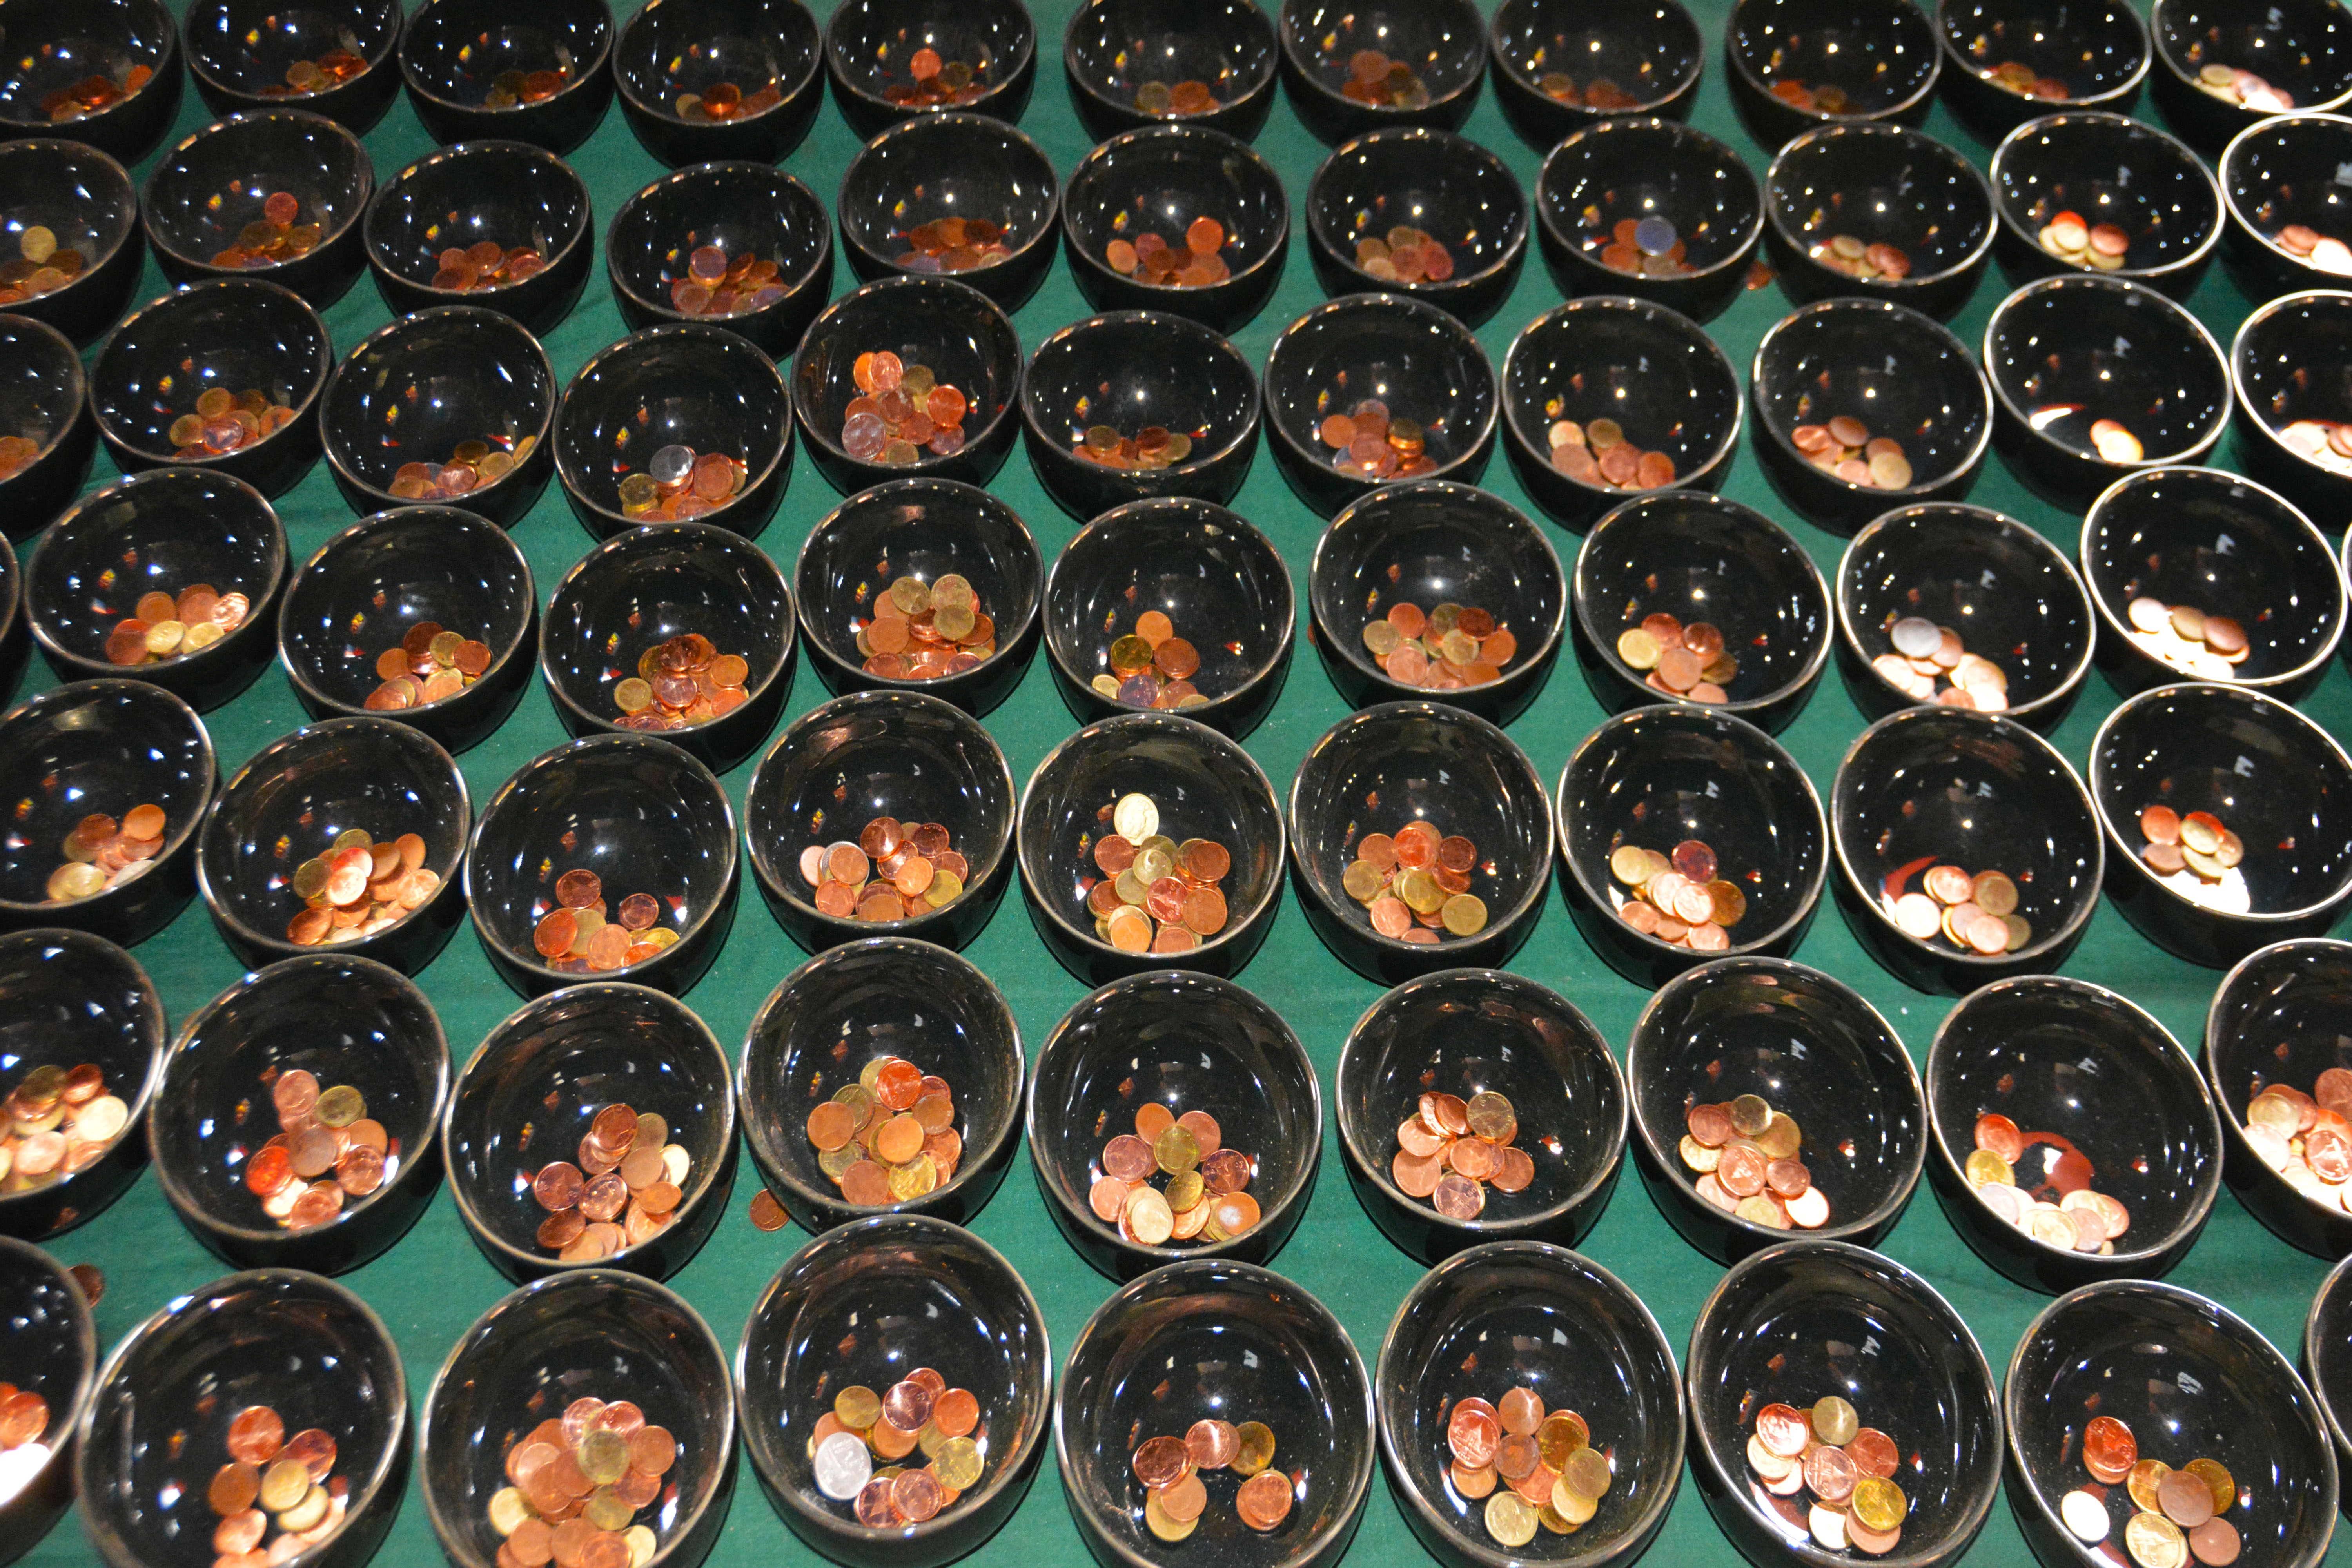
utensil, wood, rustic, ceramic, money, brown, homemade, cash, container, wooden, multi, large, tradition, shape, oriental, value, unusual, traditional, many, savings, success, coins, pots, prosperity, wealth, bowls, lots, much, man made object, gifting, money bowls